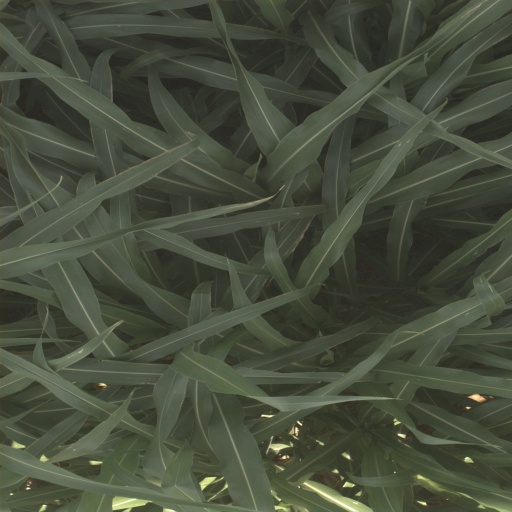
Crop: sorghum